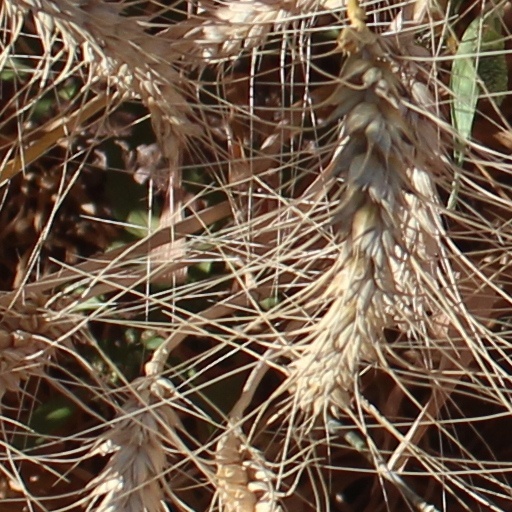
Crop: wheat